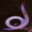
Label: worm